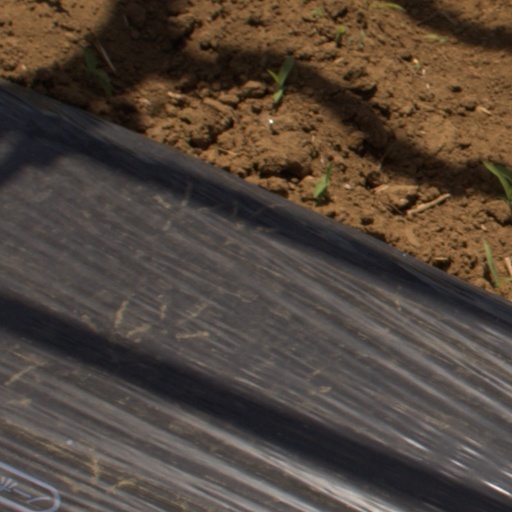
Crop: Jerusalem artichoke